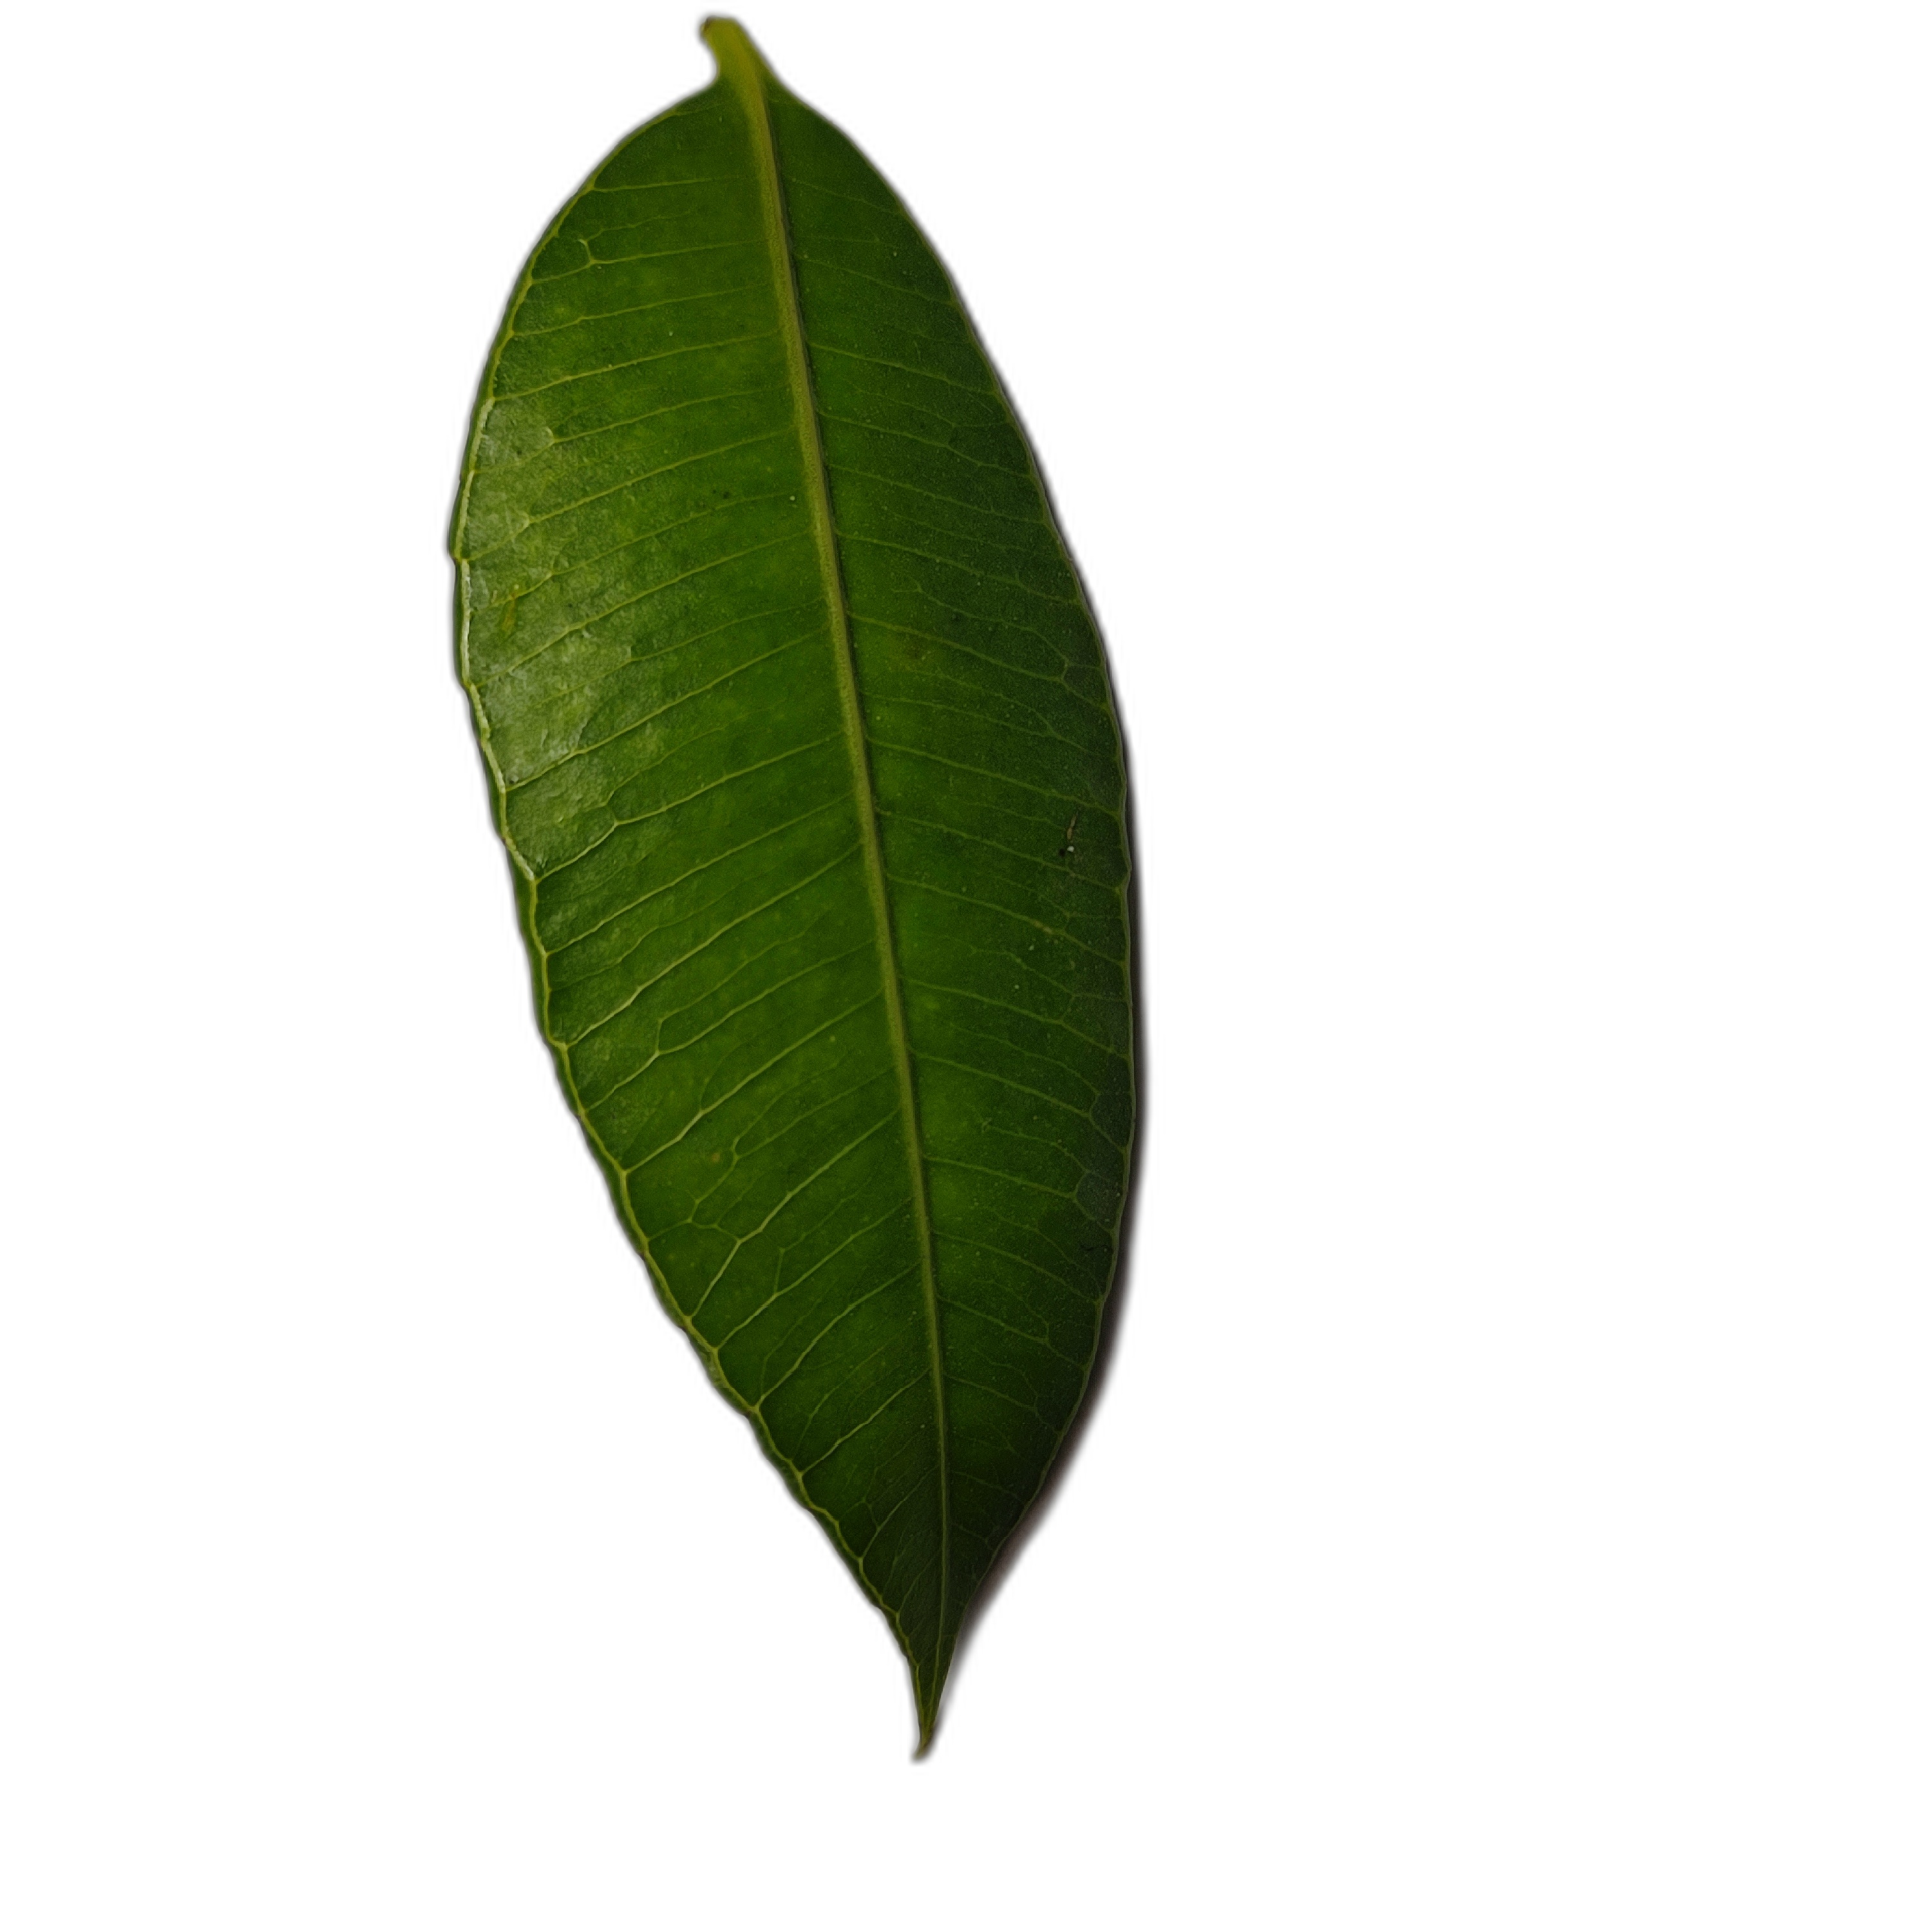
Label: healthy